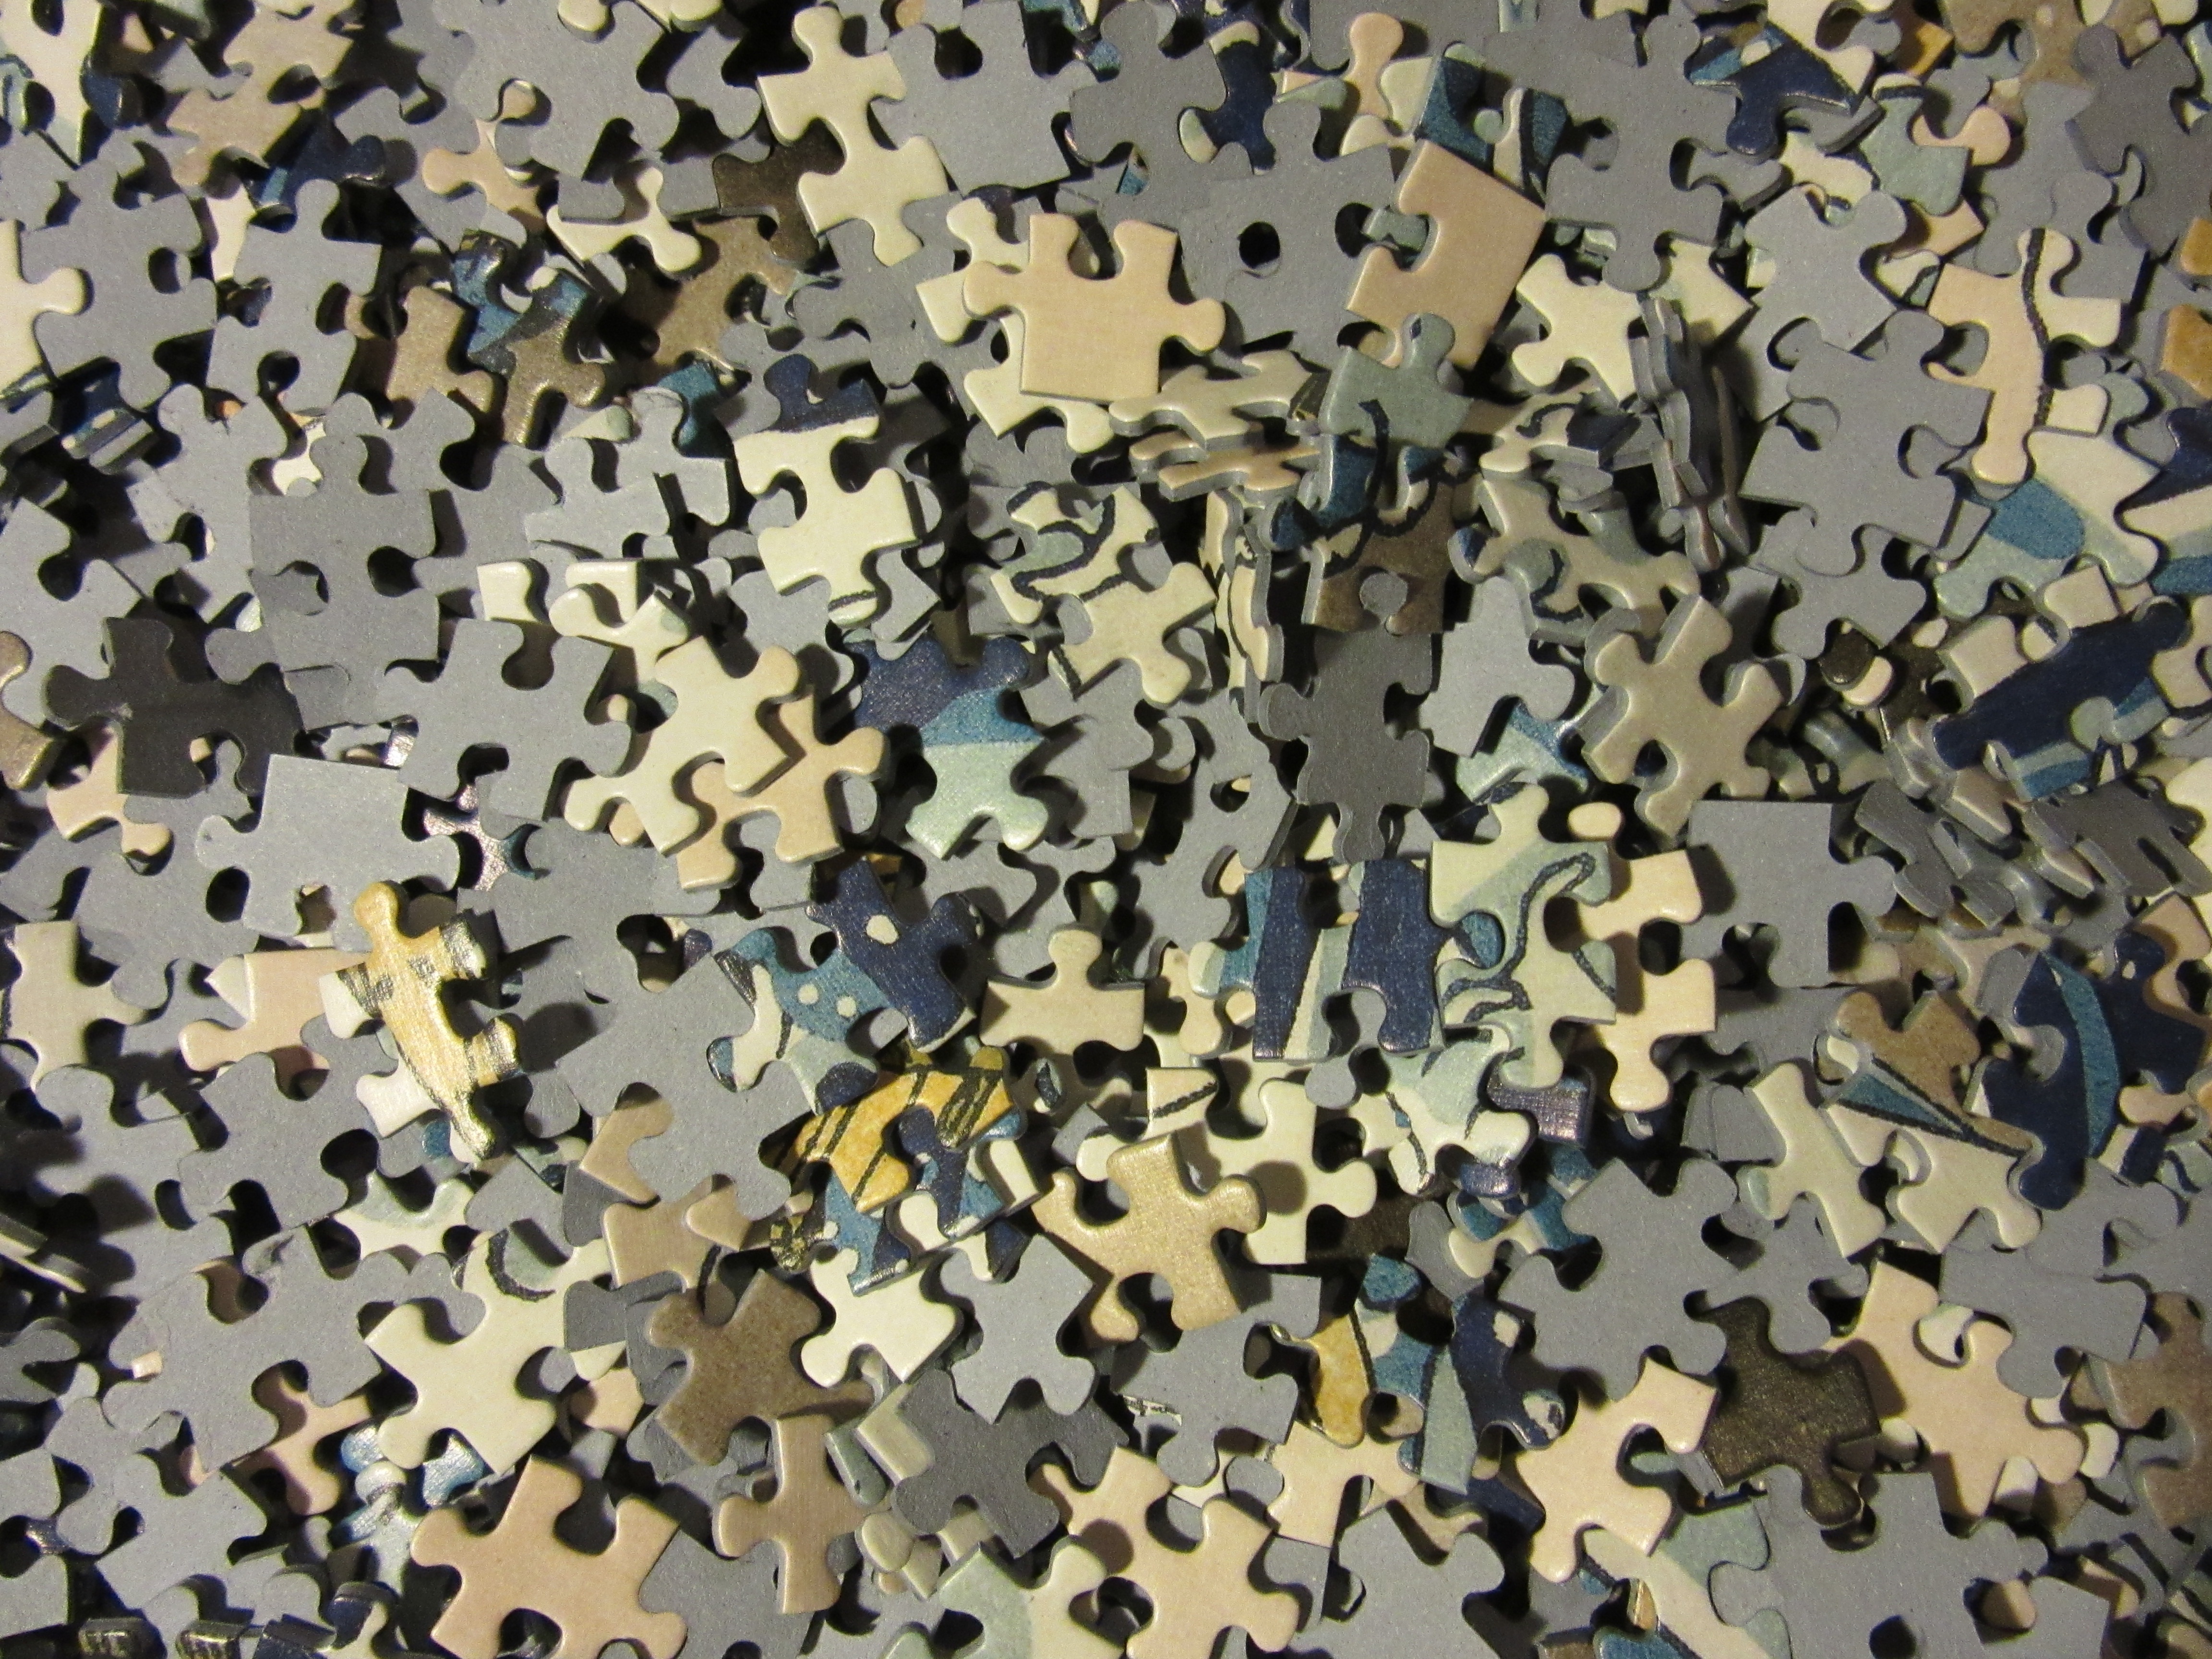
leaf, pattern, design, chaos, puzzle, problem, patience, solution, mess, share, many, puzzles, pieces of the puzzle, military camouflage